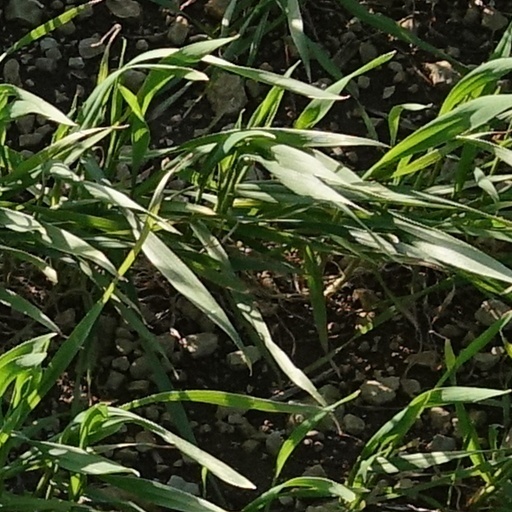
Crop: wheat